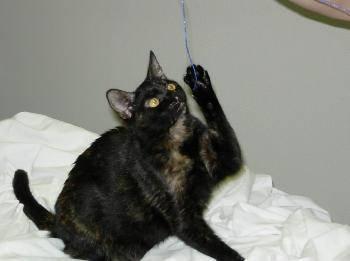
cat